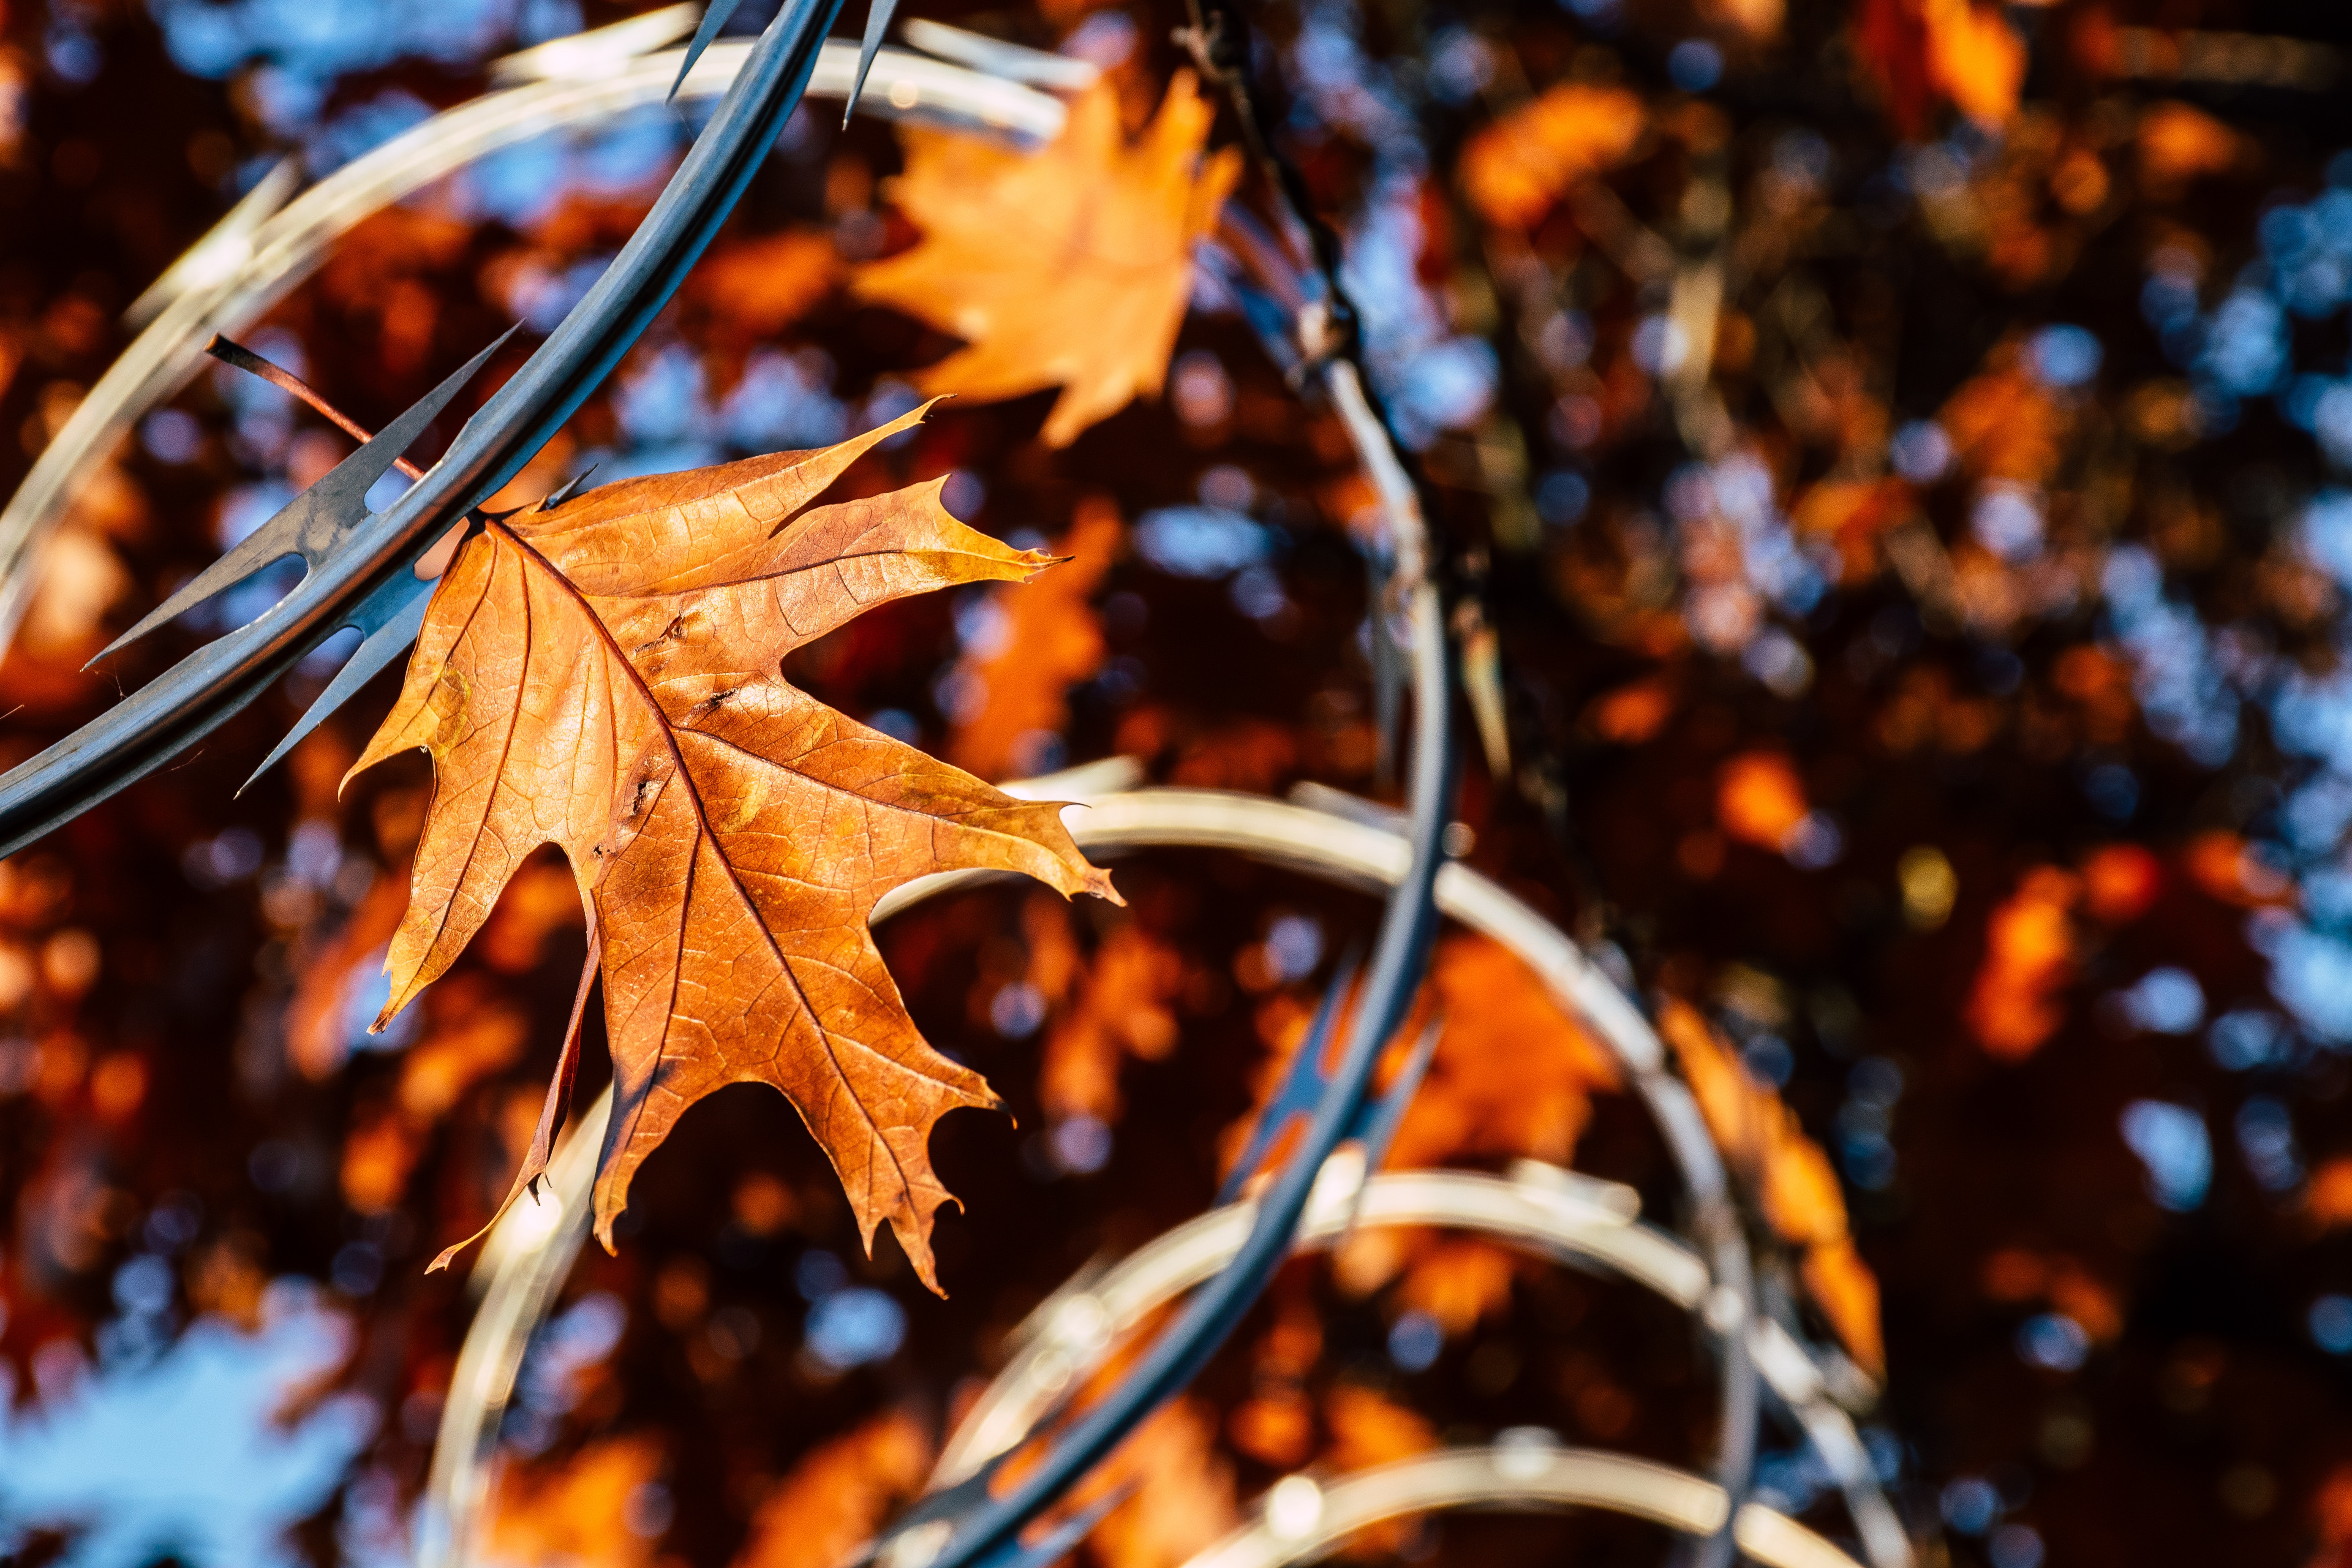
leaf, tree, nature, maple leaf, sky, autumn, orange, branch, deciduous, twig, plant, woody plant, yellow, sunlight, Black maple, maple, botany, plane, close up, plant stem, sweet gum, stock photography, Tints and shades, photography, plane tree family, Northern hardwood forest, Colorfulness, flowering plant, woodland, flower, forest